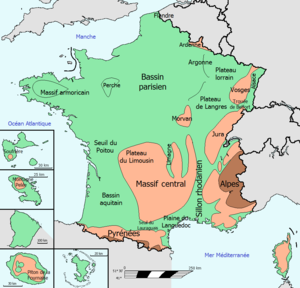
Carte simplifiée du relief en France.